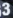
Number: 3